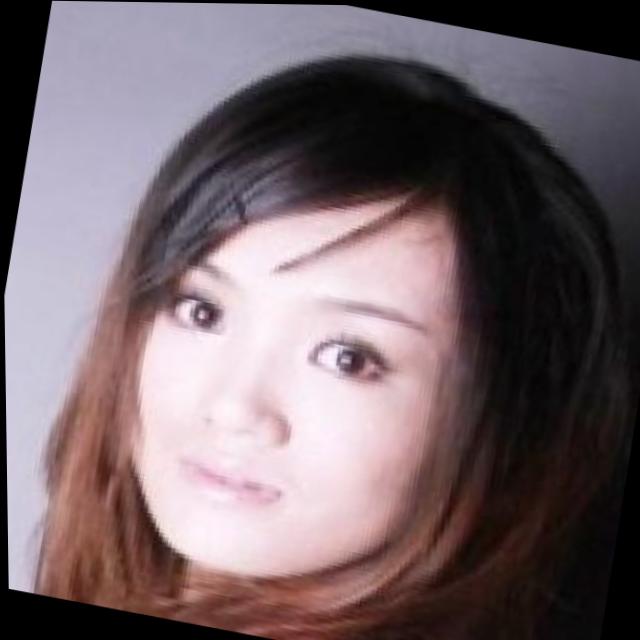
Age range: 21-44